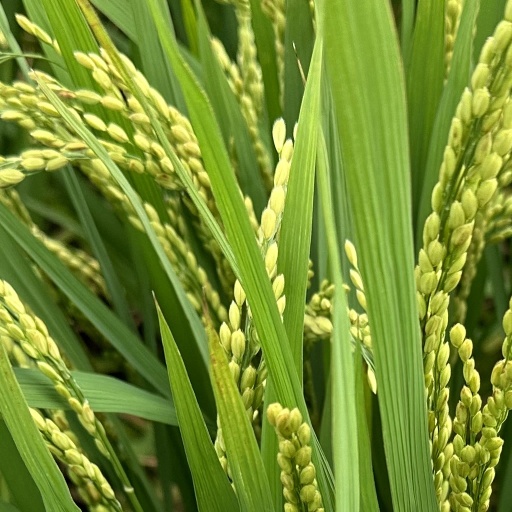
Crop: rice